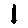
Label: 1